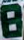
Number: 8